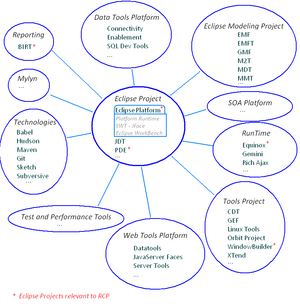
Schéma de la 'nébuleuse' des projets Eclipse organisés par famille, sur la base de http://www.eclipse.org/projects/listofprojects.php
Eclipse est un projet, décliné et organisé en un ensemble de sous-projets de développements logiciels, de la fondation Eclipse visant à développer un environnement de production de logiciels libre qui soit extensible, universel et polyvalent, en s'appuyant principalement sur Java.
La fondation Eclipse est une organisation à but non lucratif supervisant le développement de l'IDE open source Eclipse et des projets gravitant autour, et qui aide à cultiver une communauté open source et un écosystème de produits et de services complémentaires autour d'Eclipse.